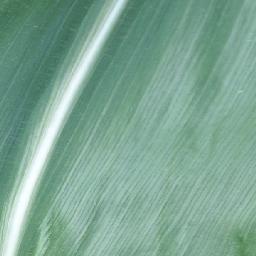
Label: Corn___healthy